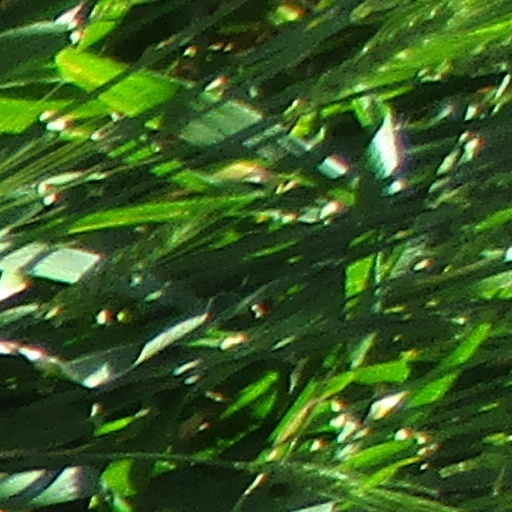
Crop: wheat